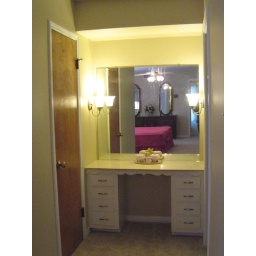
After - Master bedroom built in vanity with new carpet, painted white cabinets, new hardware and new light fixtures.